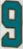
Number: 9